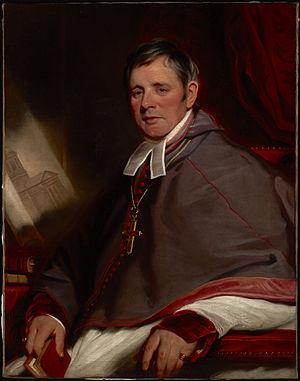
Alexander Macdonell fut le premier évêque catholique du Haut-Canada
Alexander MacDonell fut le premier évêque de Kingston.
L'archidiocèse métropolitain de Kingston, dans la province canadienne de l'Ontario, a été érigé canoniquement le 28 décembre 1889 par le pape Léon XIII. Il avait auparavant été érigé en vicariat apostolique du Haut-Canada à partir du diocèse de Québec le 12 janvier 1819 et en diocèse le 27 janvier 1826. Le siège archiépiscopale est à la cathédrale de Sainte-Marie de l'Immaculée-Conception de Kingston. Son archevêque est Mᵍʳ Michael Mulhall.